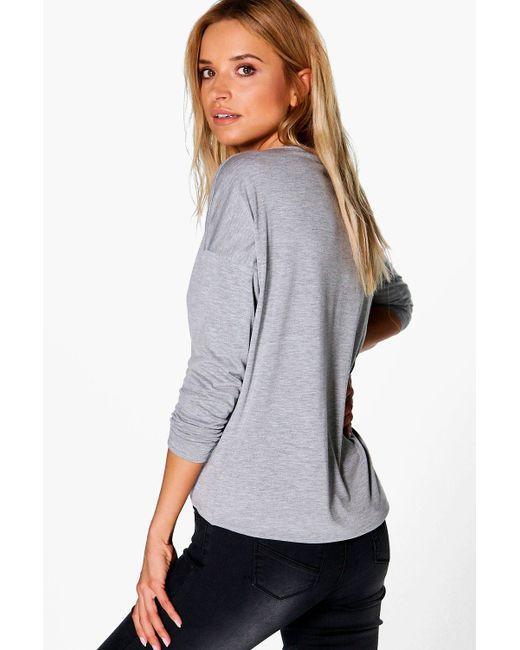
Graues lässiges Langarmhemd aus Baumwolle